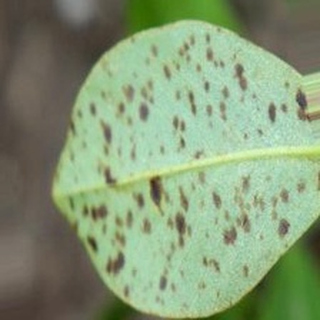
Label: groundnut_rust